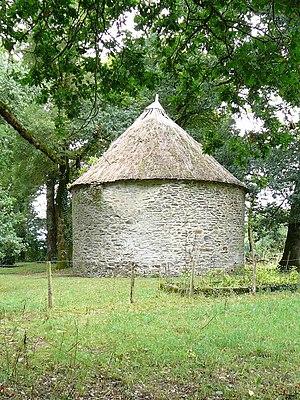
Pigeonnier La Touche Saint-Joseph - Vue récente
Le château de la Touche Saint-Joseph se situe sur la commune de Fégréac, département de la Loire-Atlantique, sur la D35, en France.